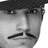
Emotion: neutral